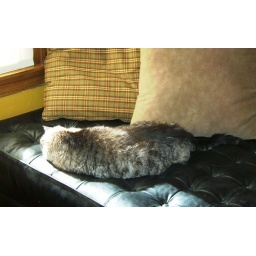
Koko, the last of the cats in his house taking a leisurely snooze 10/08